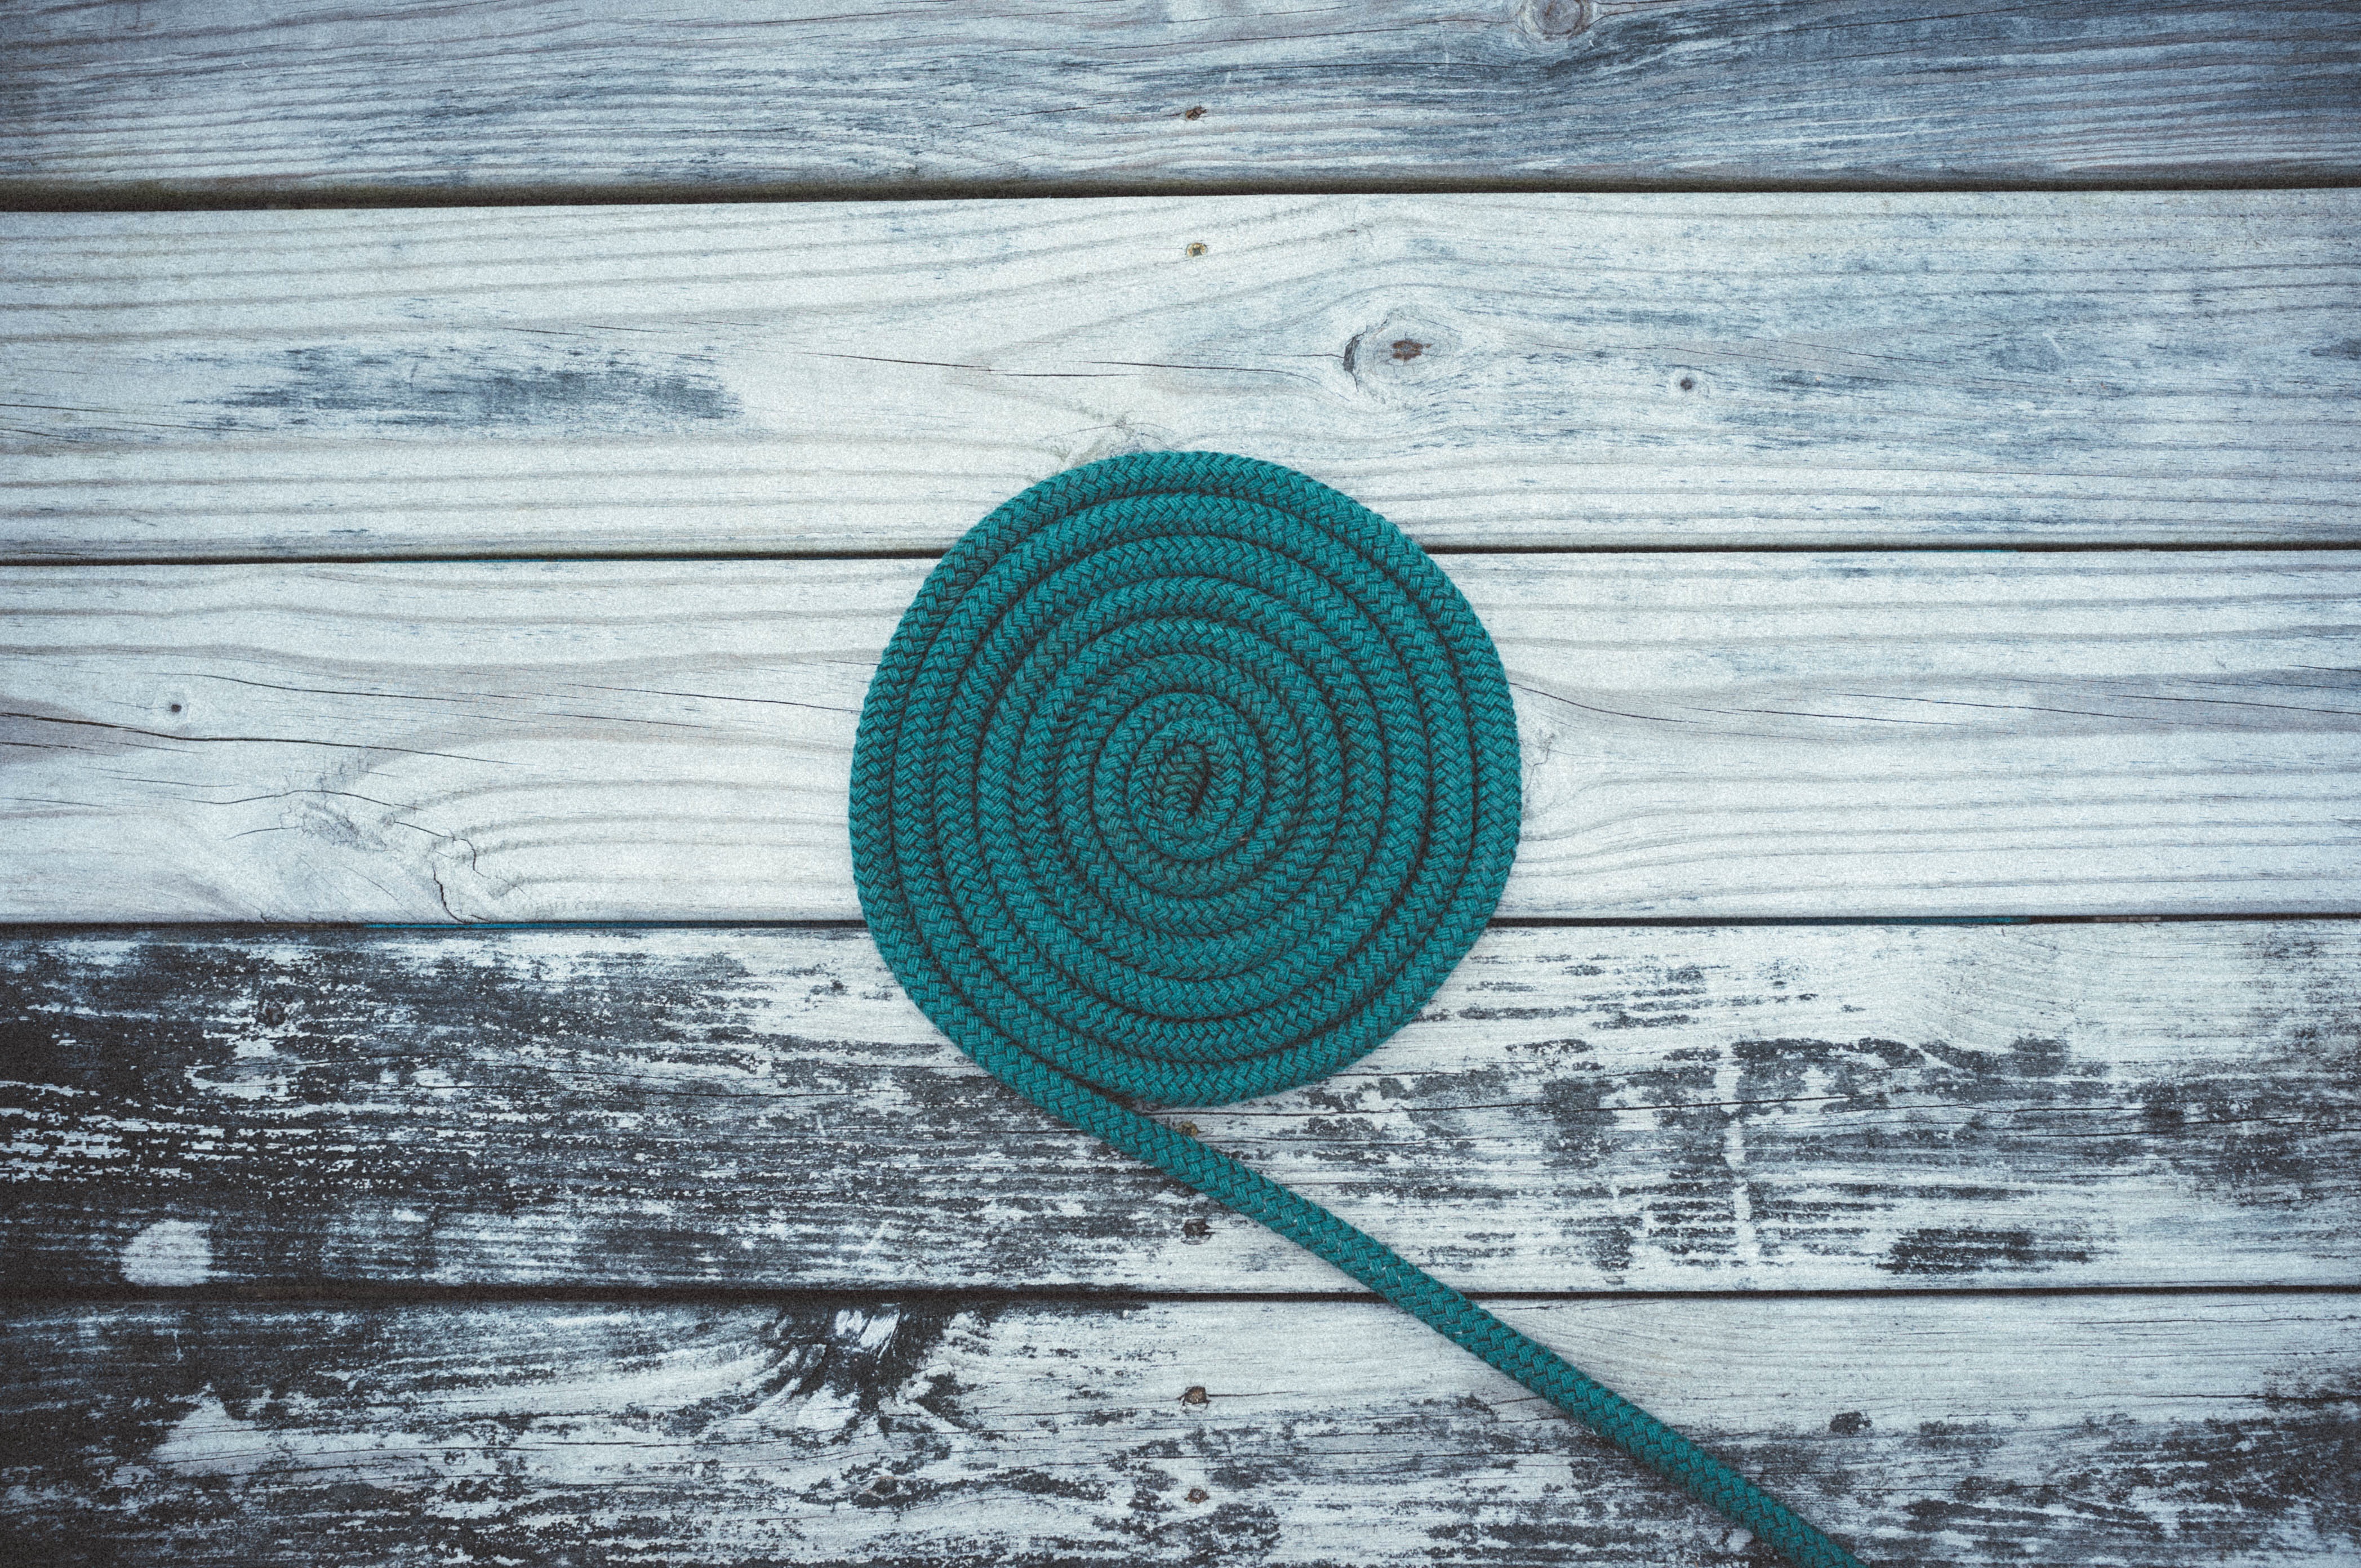
snow, rope, deck, wood, white, texture, spiral, wall, line, green, blue, circle, spool, shape, coiled